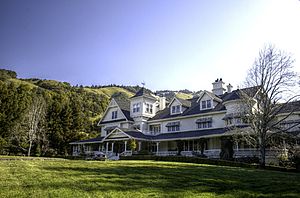
Skywalker Ranch
Skywalker Ranchs hovedbygning
Skywalker Ranch er navnet på George Lucas', skaberen af Star Wars, ranch. Den ligger i Nicasio, Californien lige i nærheden af Lucas Valley Road, og er ikke kun bopæl for Lucas men også arbejdsplads for medarbejderne hos Skywalker Sound.